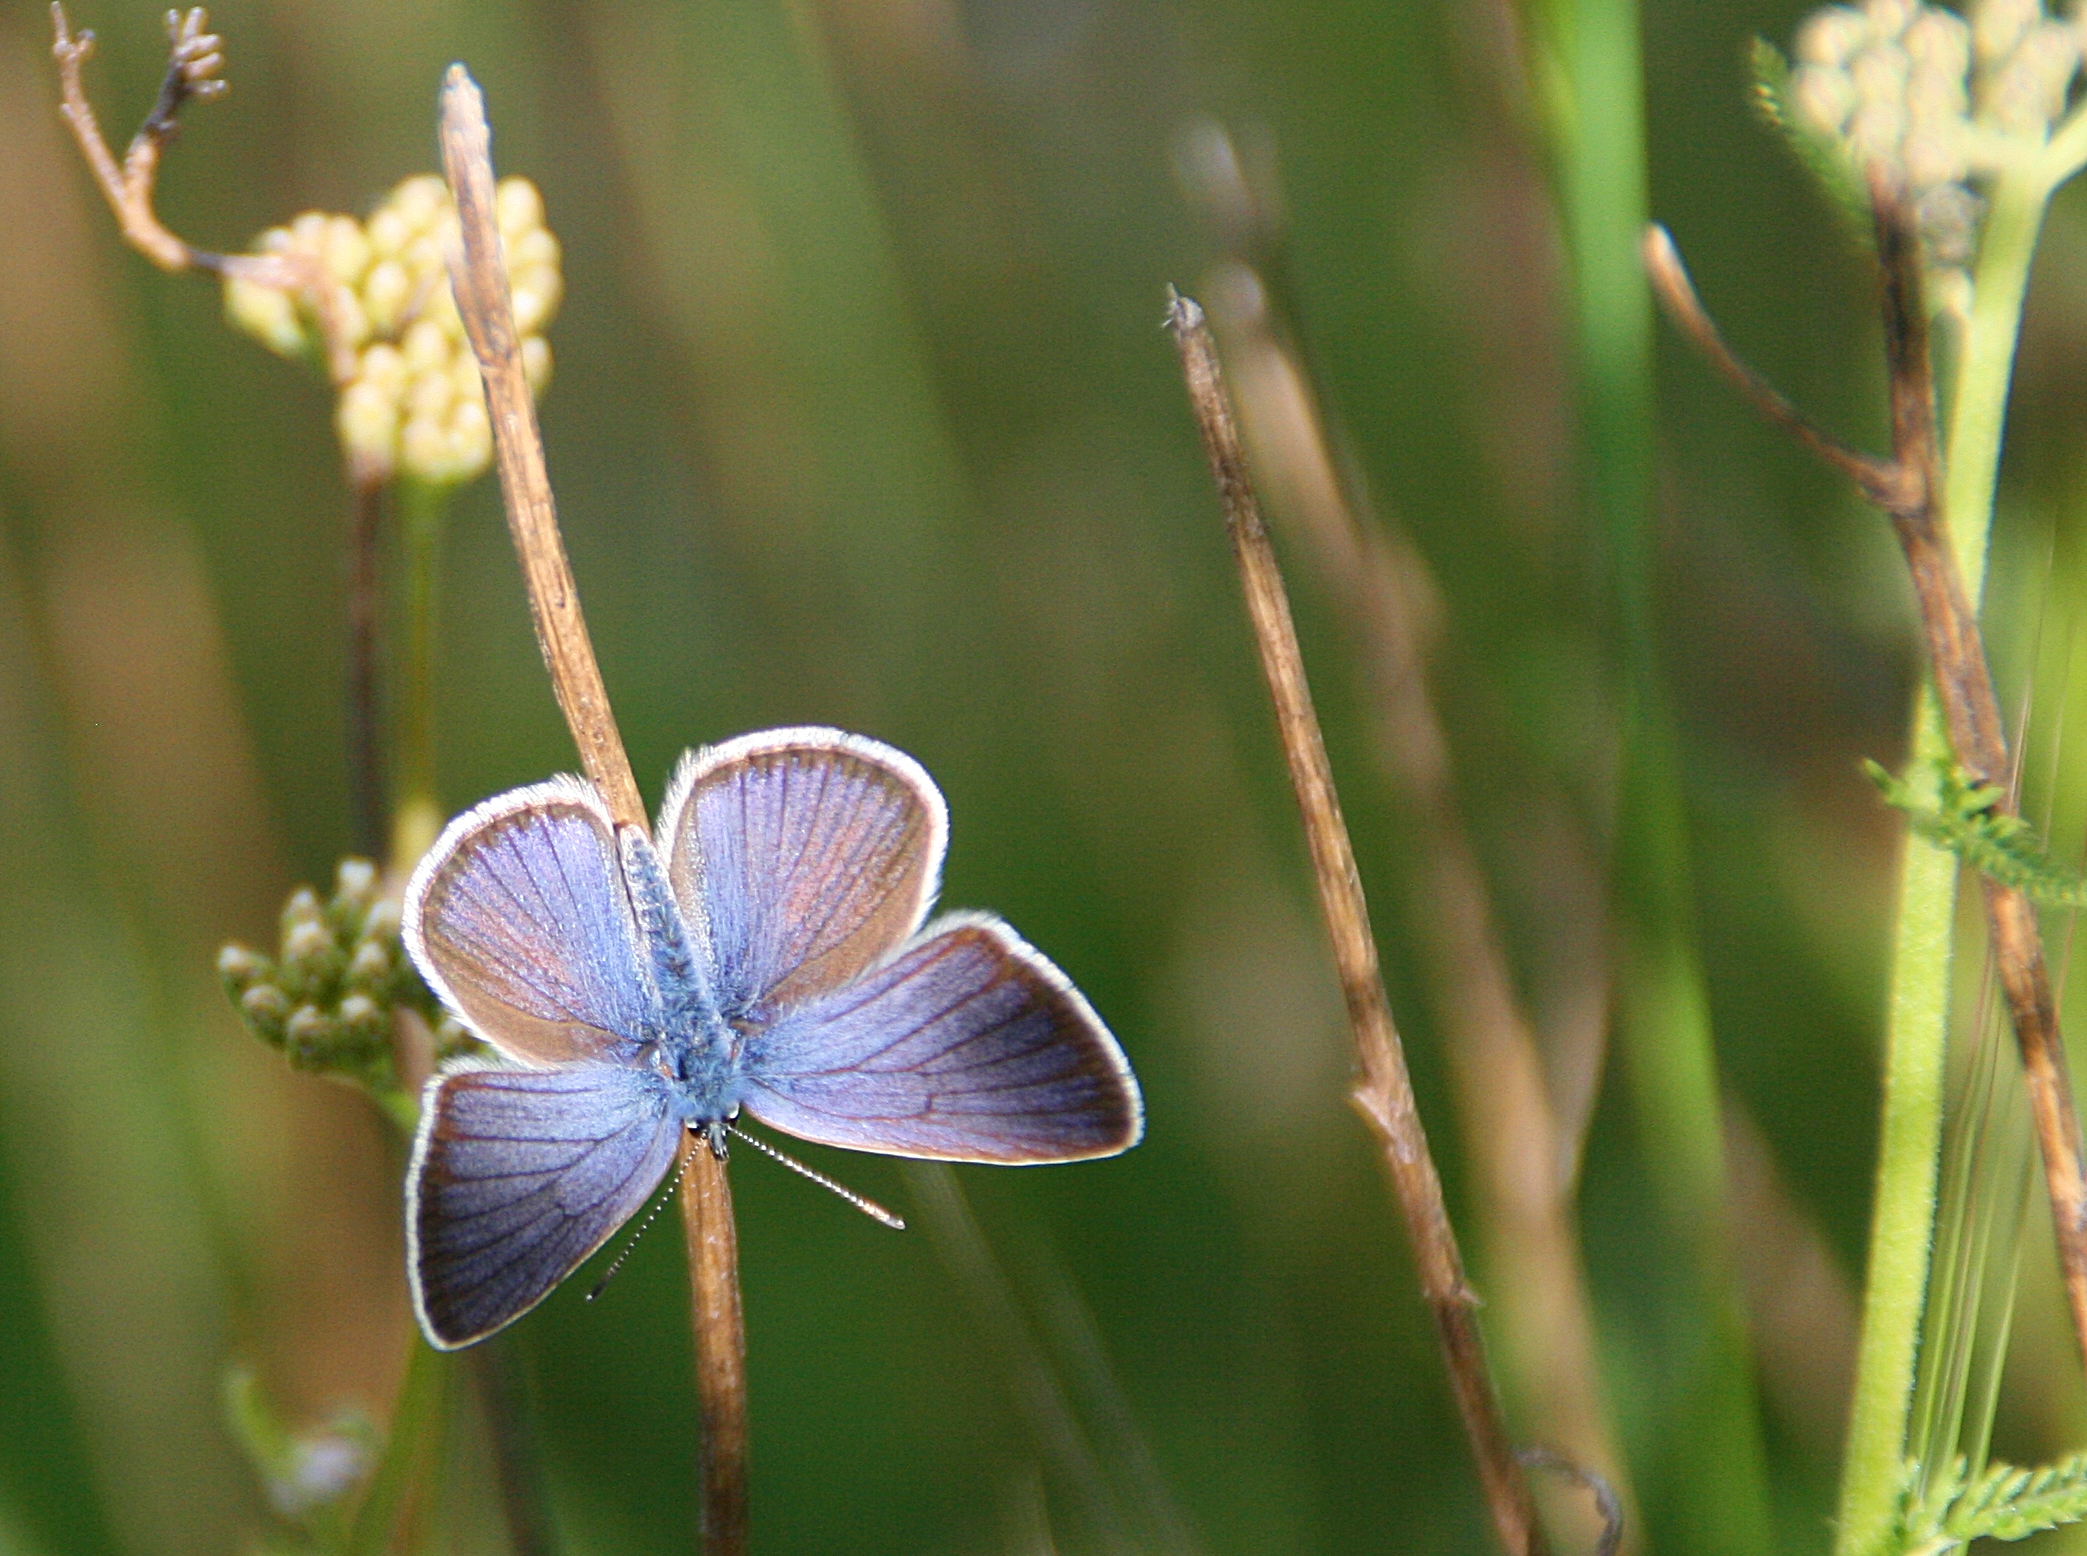
nature, grass, plant, photography, meadow, prairie, flower, wildlife, green, insect, botany, butterfly, flora, fauna, invertebrate, wildflower, close up, mariposa, nectar, pieridae, macro photography, arthropod, plant stem, dragonflies and damseflies, moths and butterflies, lycaenid